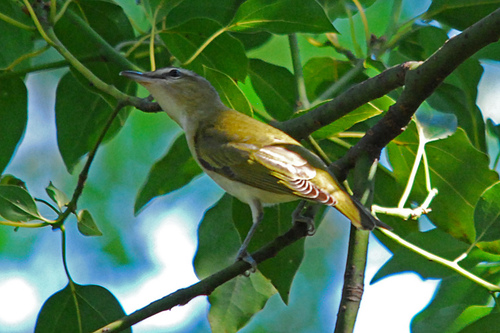
this small bird has a white breast and yellow and gray wings.
this is a bird with a yellow wing and a white throat.
a small bird with a white belly and greenish-yellow primaries and black secondaries.
this bird is pale yellow with darker yellow wings and tail, and has a long curved beak.
this small bird has green wings, a white belly, and gray tarsus & feet.
this bird has wings that are green and yellow and has a black bill
this bird has a dark yellow back with a white belly and grey bill.
this bird is yellow with white and has a long, pointy beak.
this bird has a longer more slender neck with a shorter body and is covered in green and yellow toned feathers.
this bird has a pale yellow belly and yellowish-green wings.
Species: Red Eyed Vireo